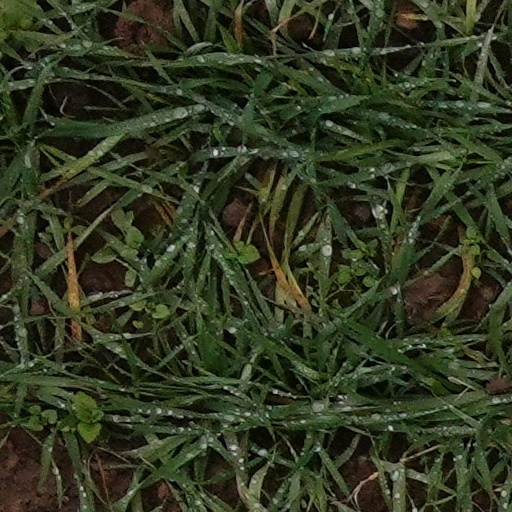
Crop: wheat